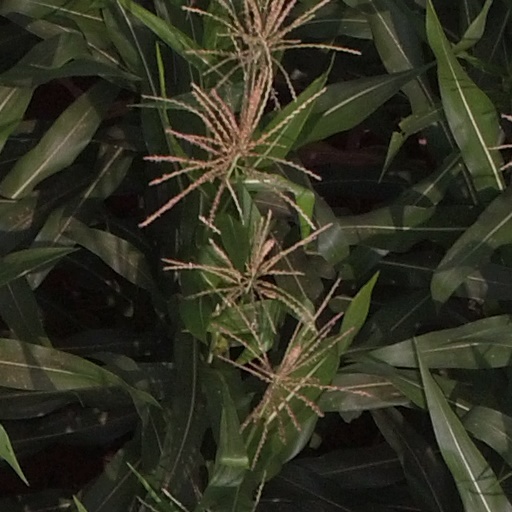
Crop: maize; corn